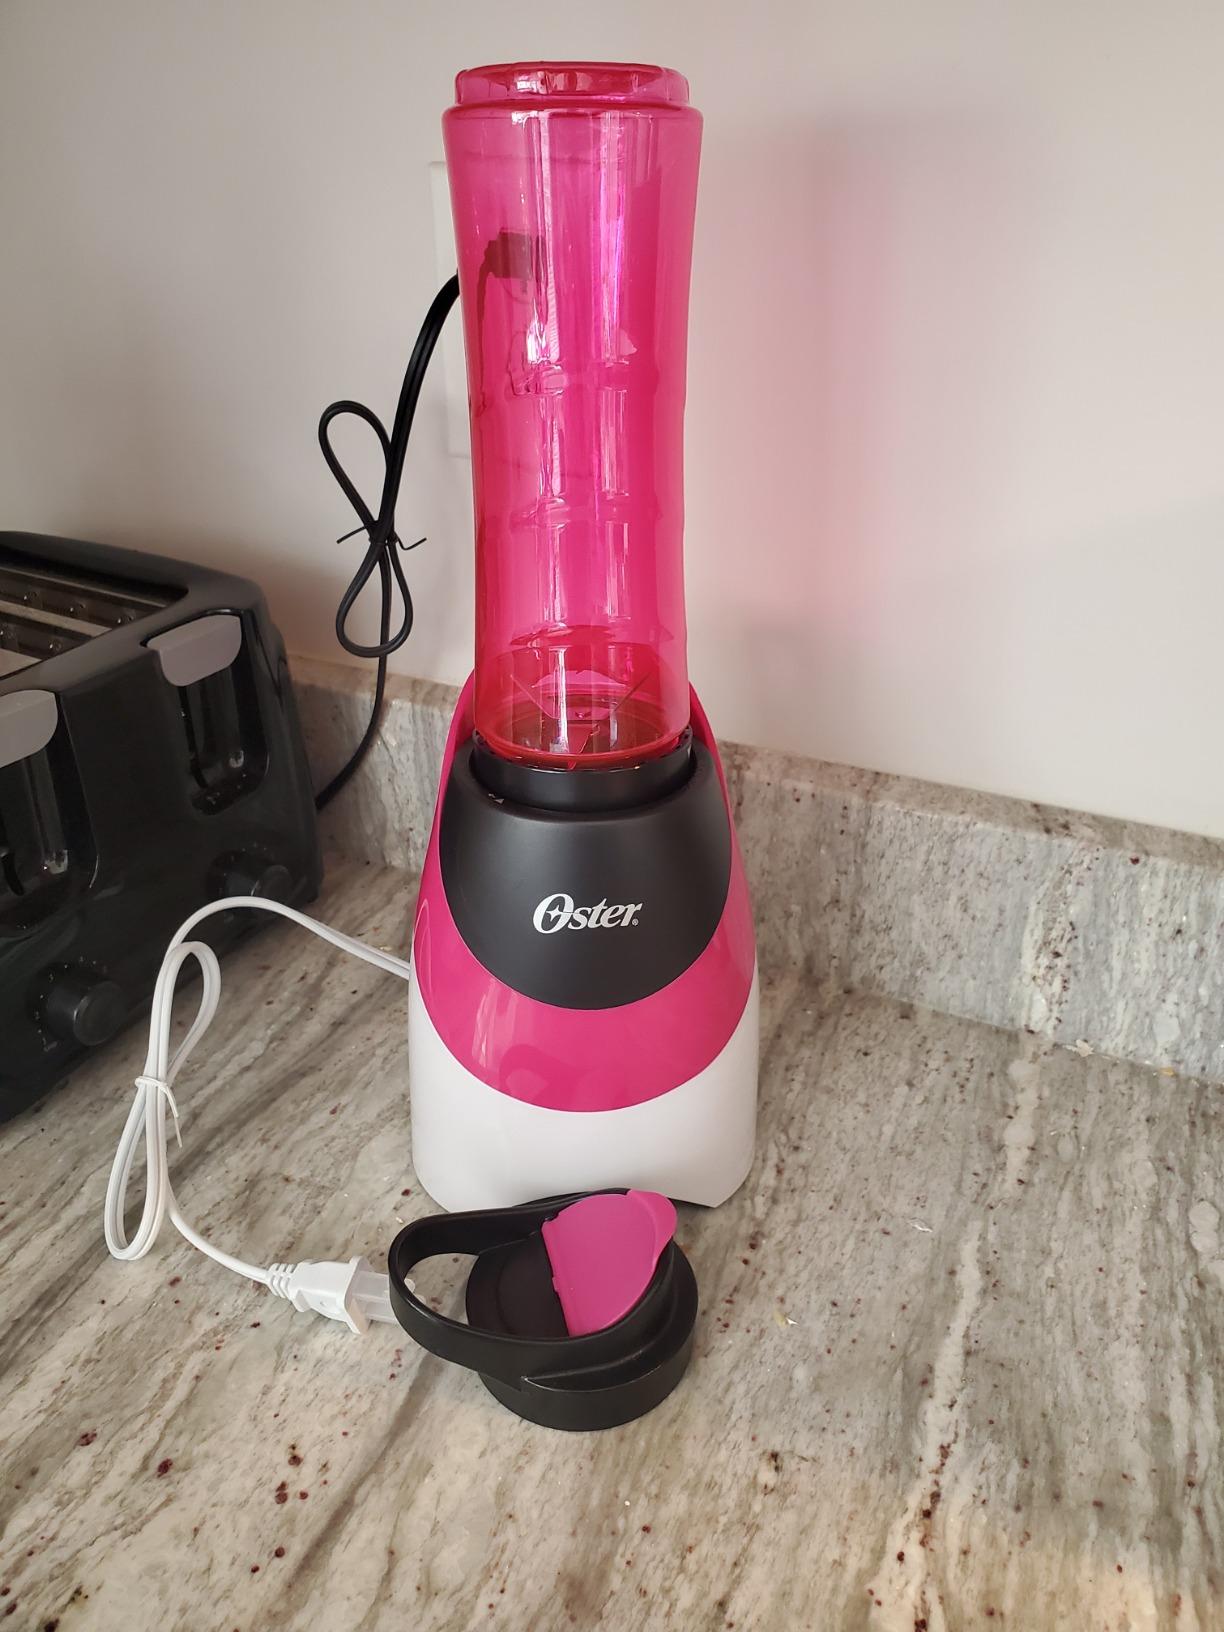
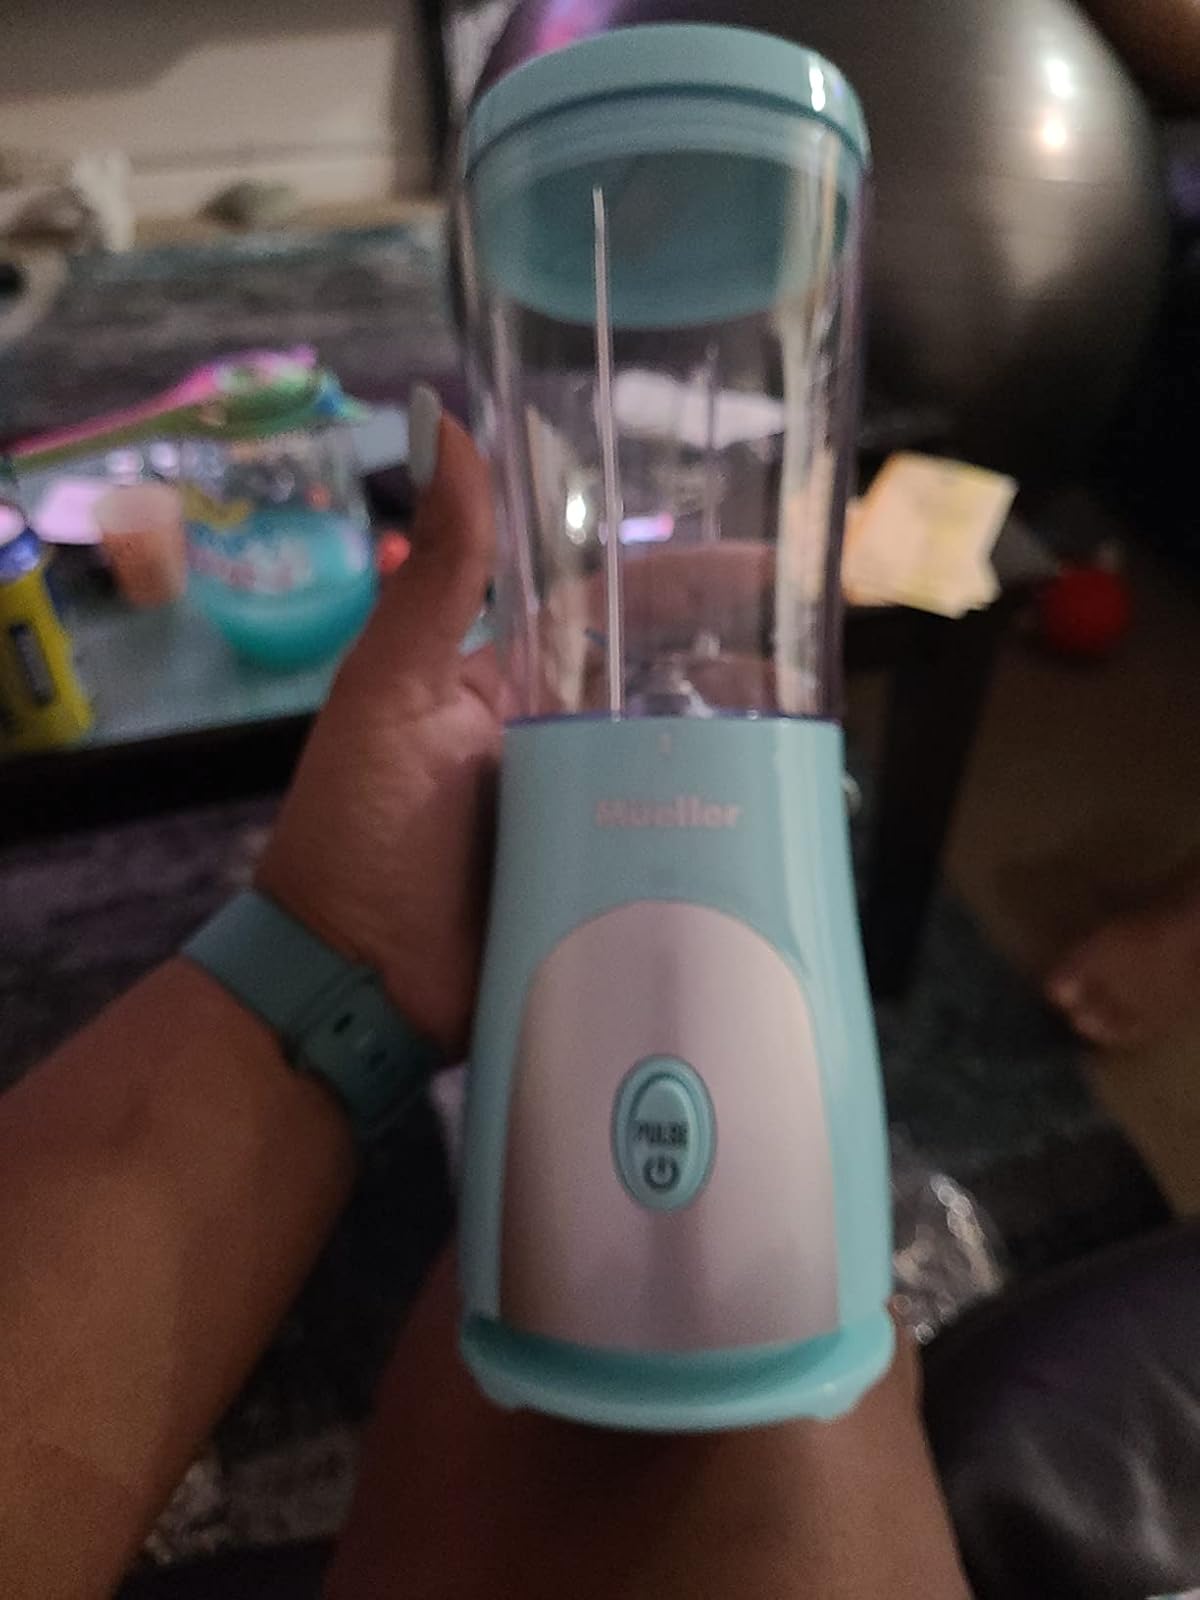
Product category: items_blender
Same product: no